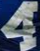
Number: 4